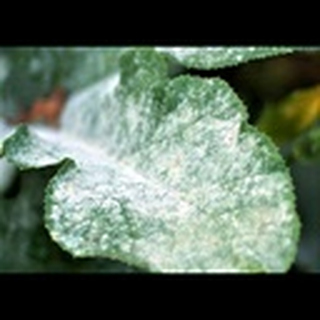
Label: cotton_powdery_mildew